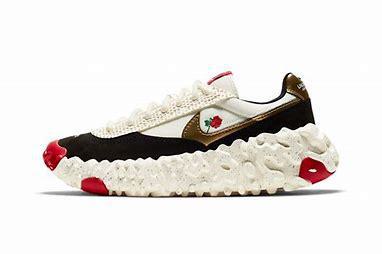
Brand: Nike
Model: Undercover